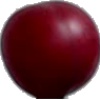
Label: Cherry Wax Red 1